SpongeBob SquarePants Rock Bottom Plunge

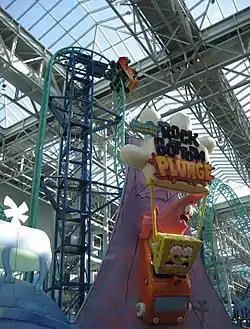
SpongeBob SquarePants Rock Bottom Plunge

SpongeBob SquarePants Rock Bottom Plunge is a Gerstlauer Euro-Fighter roller coaster located at Nickelodeon Universe in the Mall of America, Bloomington, Minnesota. Standing 74.5 feet tall, it is the tallest roller coaster in the park. It also features a beyond vertical (97 degrees) drop. It is the first roller coaster themed to SpongeBob SquarePants, and opened with the Nickelodeon Universe grand opening on March 15, 2008. The ride features a vertical loop, and a heartline roll. The ride was installed by Ride Entertainment Group, who handles all of Gerstlauer's operations in the Western Hemisphere.